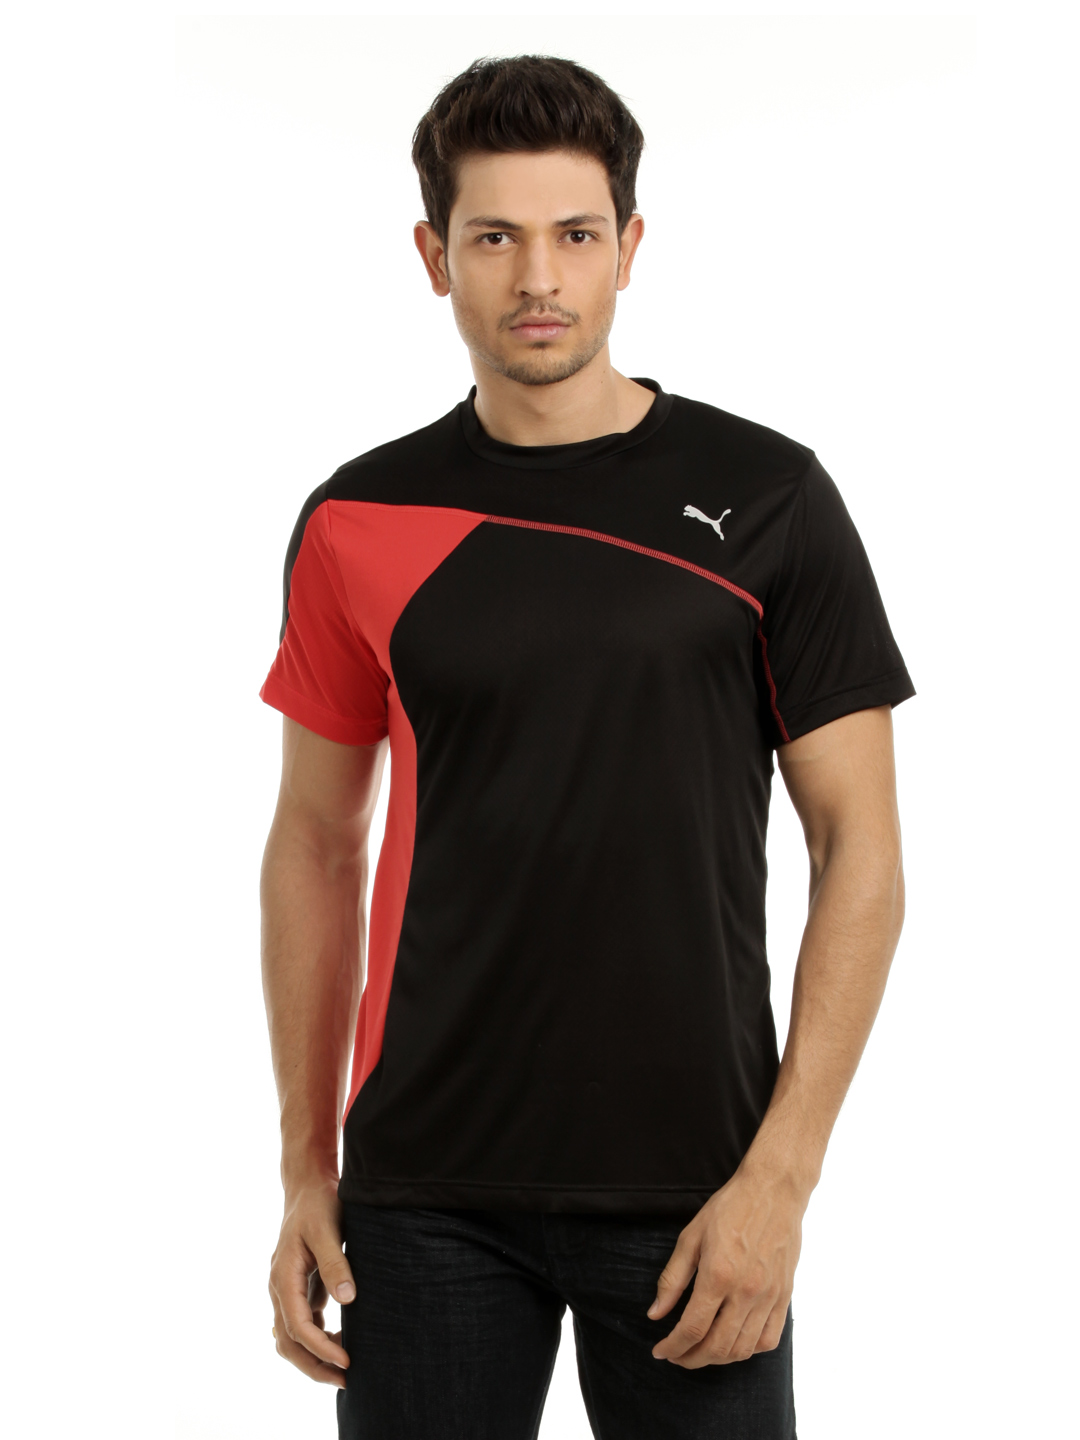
Puma Men Black Training T-shirt
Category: Apparel / Topwear / Tshirts
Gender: Men
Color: Black
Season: Summer 2012
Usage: Sports